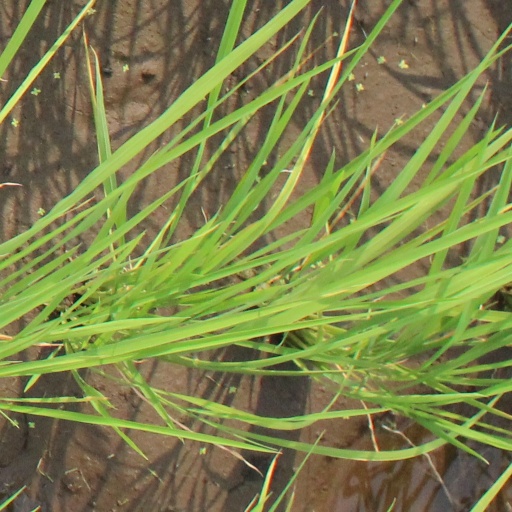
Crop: rice